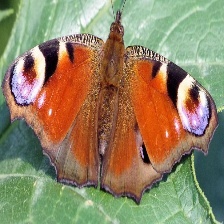
Species: PEACOCK
Butterfly family (ImageNet category): admiral